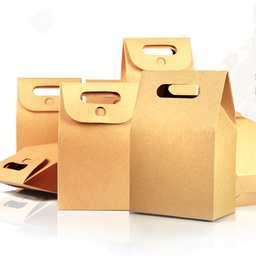
Label: cardboard